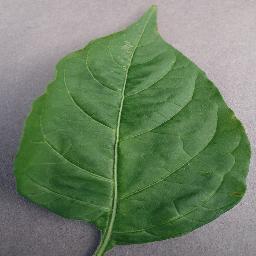
Label: Pepper,_bell___healthy